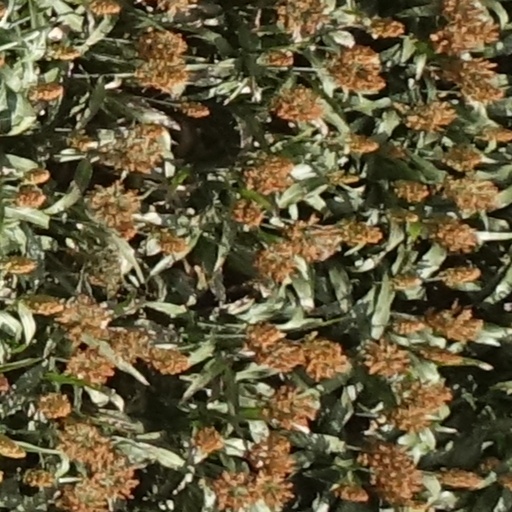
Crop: sorghum